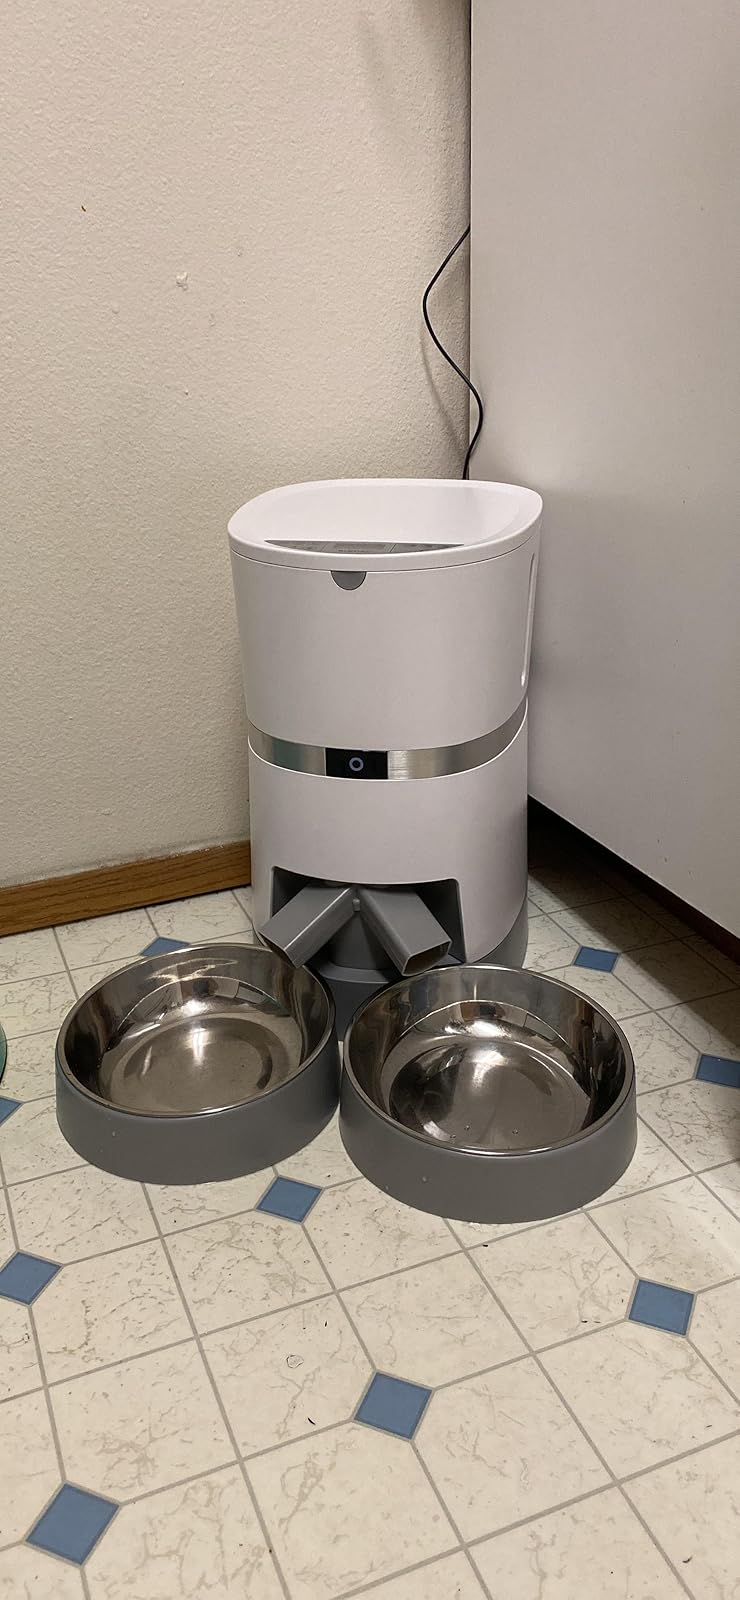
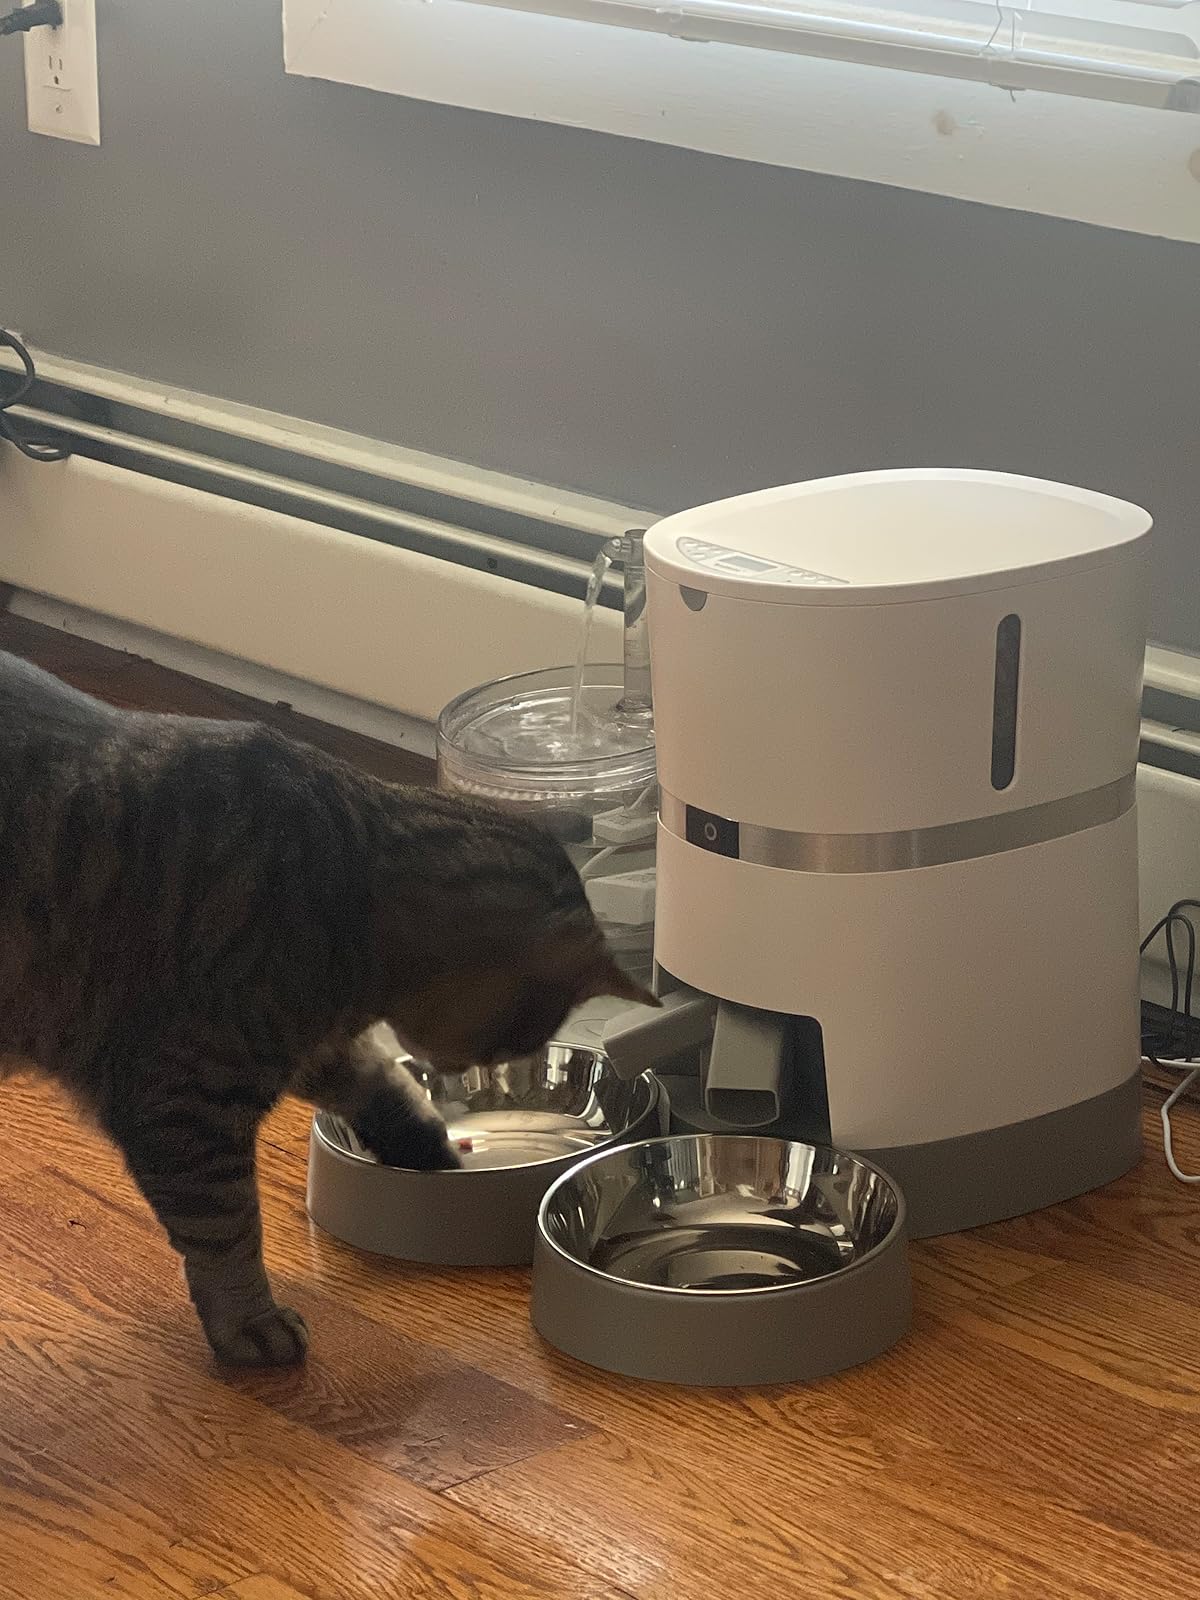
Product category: items_feeder
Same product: yes